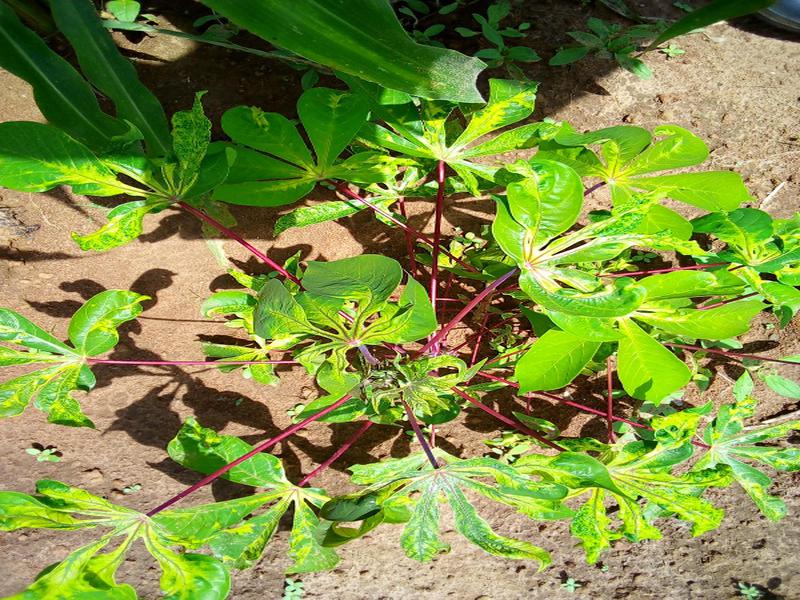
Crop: cassava
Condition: mosaic_disease